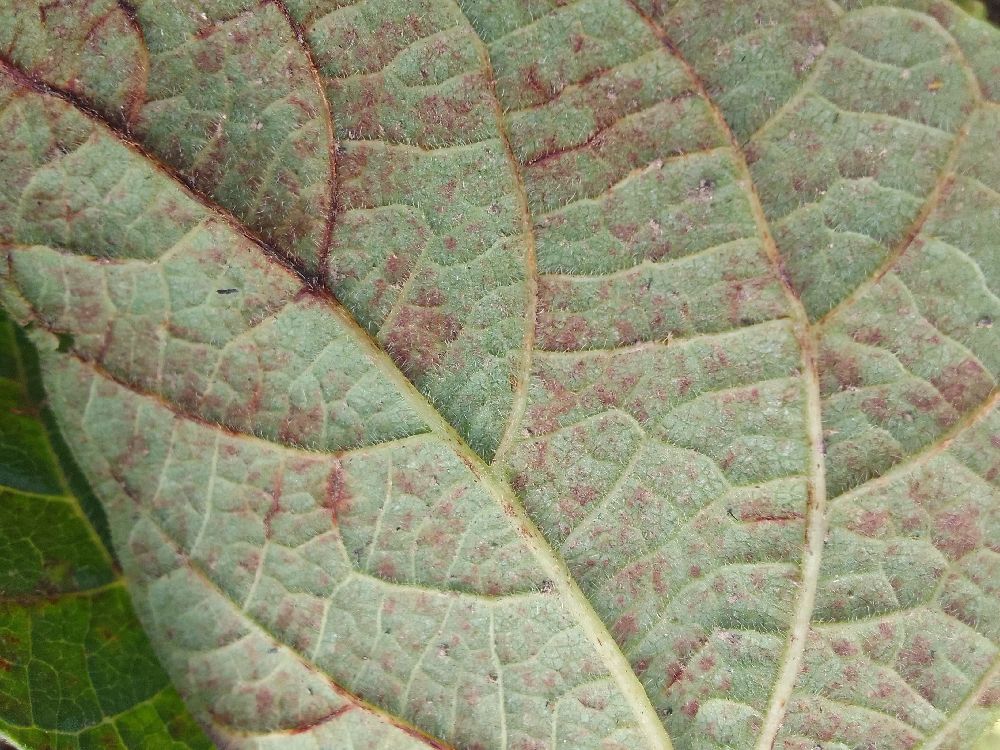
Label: anthracnose